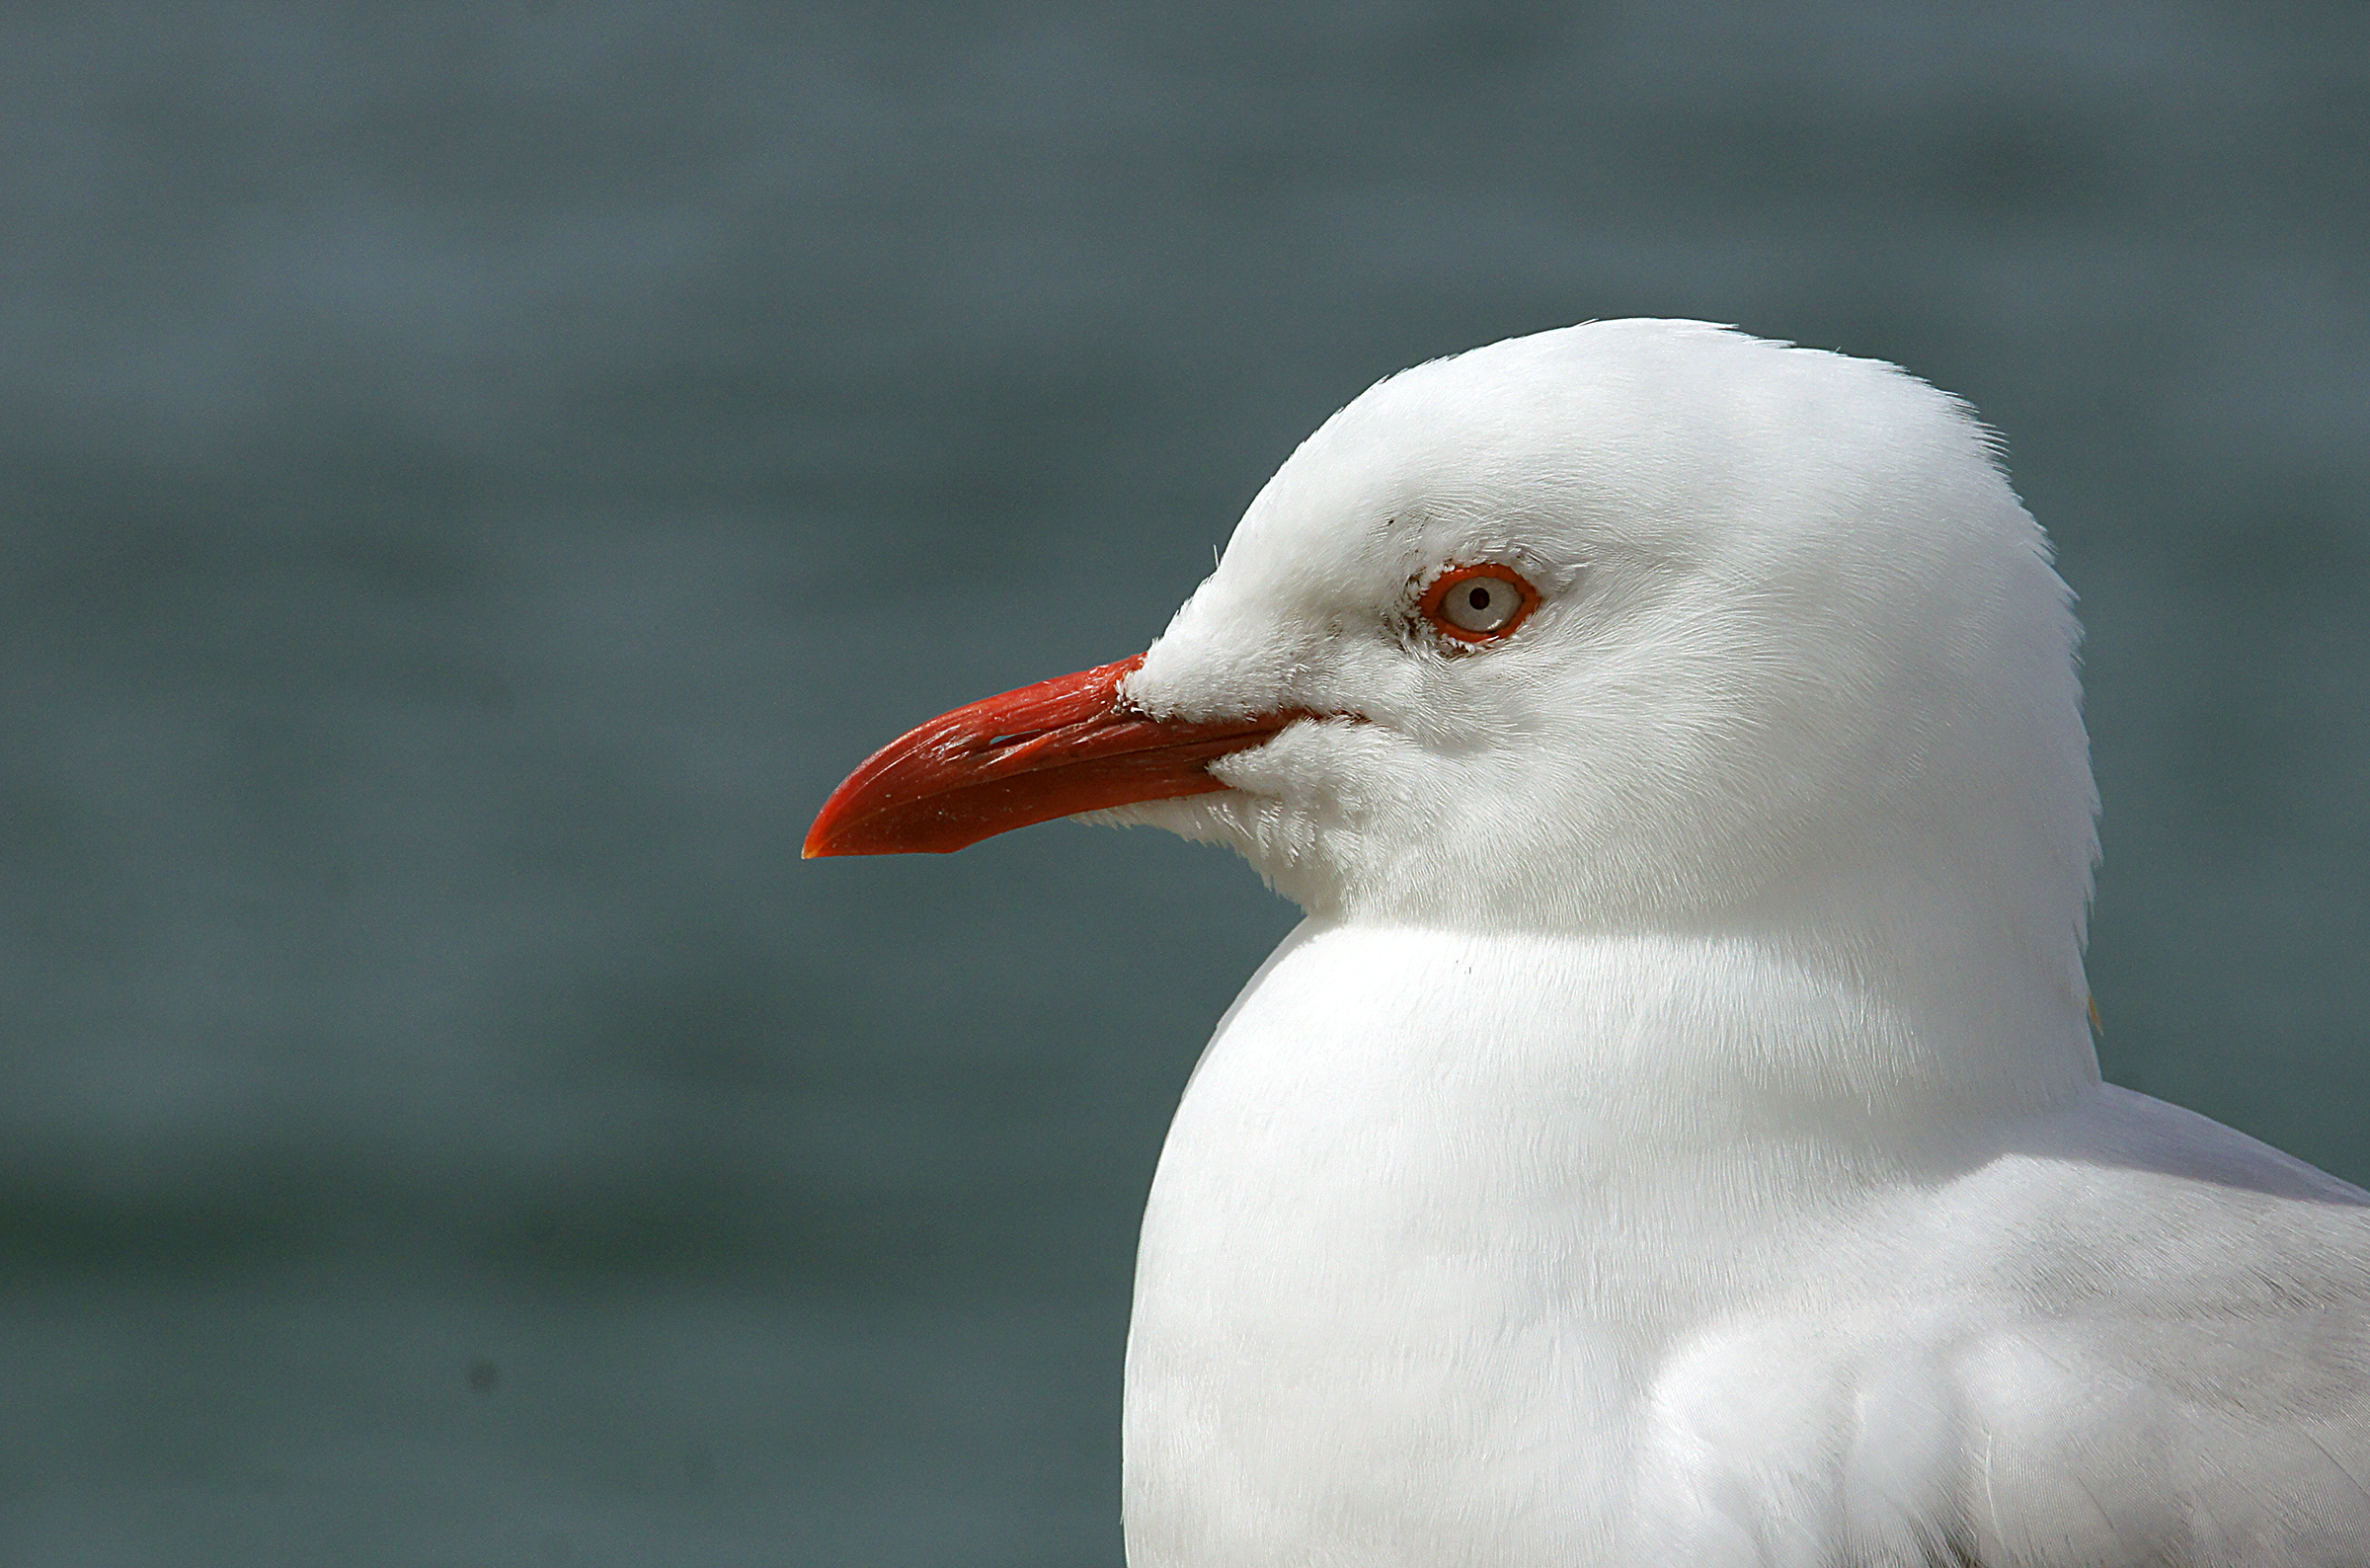
bird, wing, white, seabird, wildlife, gull, beak, fauna, close up, seabirds, vertebrate, marinebirds, redbilledgull, albatross, redbeak, mackerelgull, nativebirdofnewzealand, tarpunga, larusnovaehollandiae, charadriiformes, european herring gull, great black backed gull